Kita-Gōchi Station

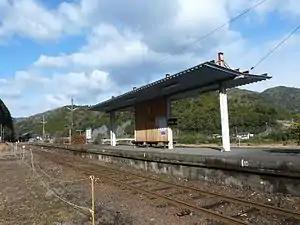

is a railway station on the Seiryū Line in Iwakuni, Yamaguchi Prefecture, Japan operated by the third-sector company Nishikigawa Railway.